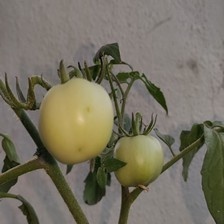
Label: tomato